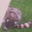
Label: raccoon